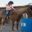
Label: horse